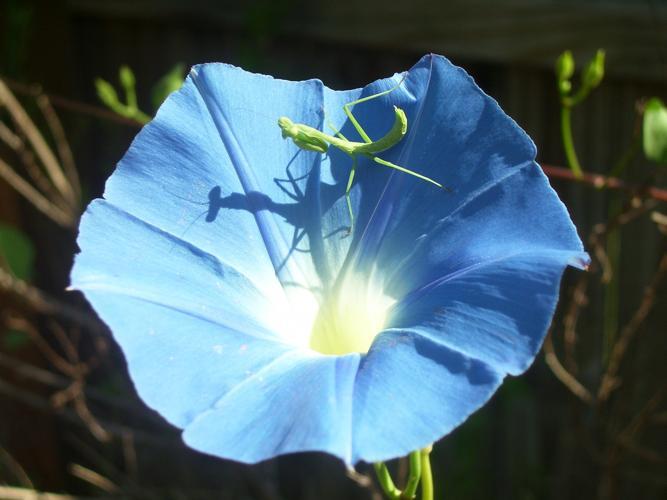
Label: morning glory